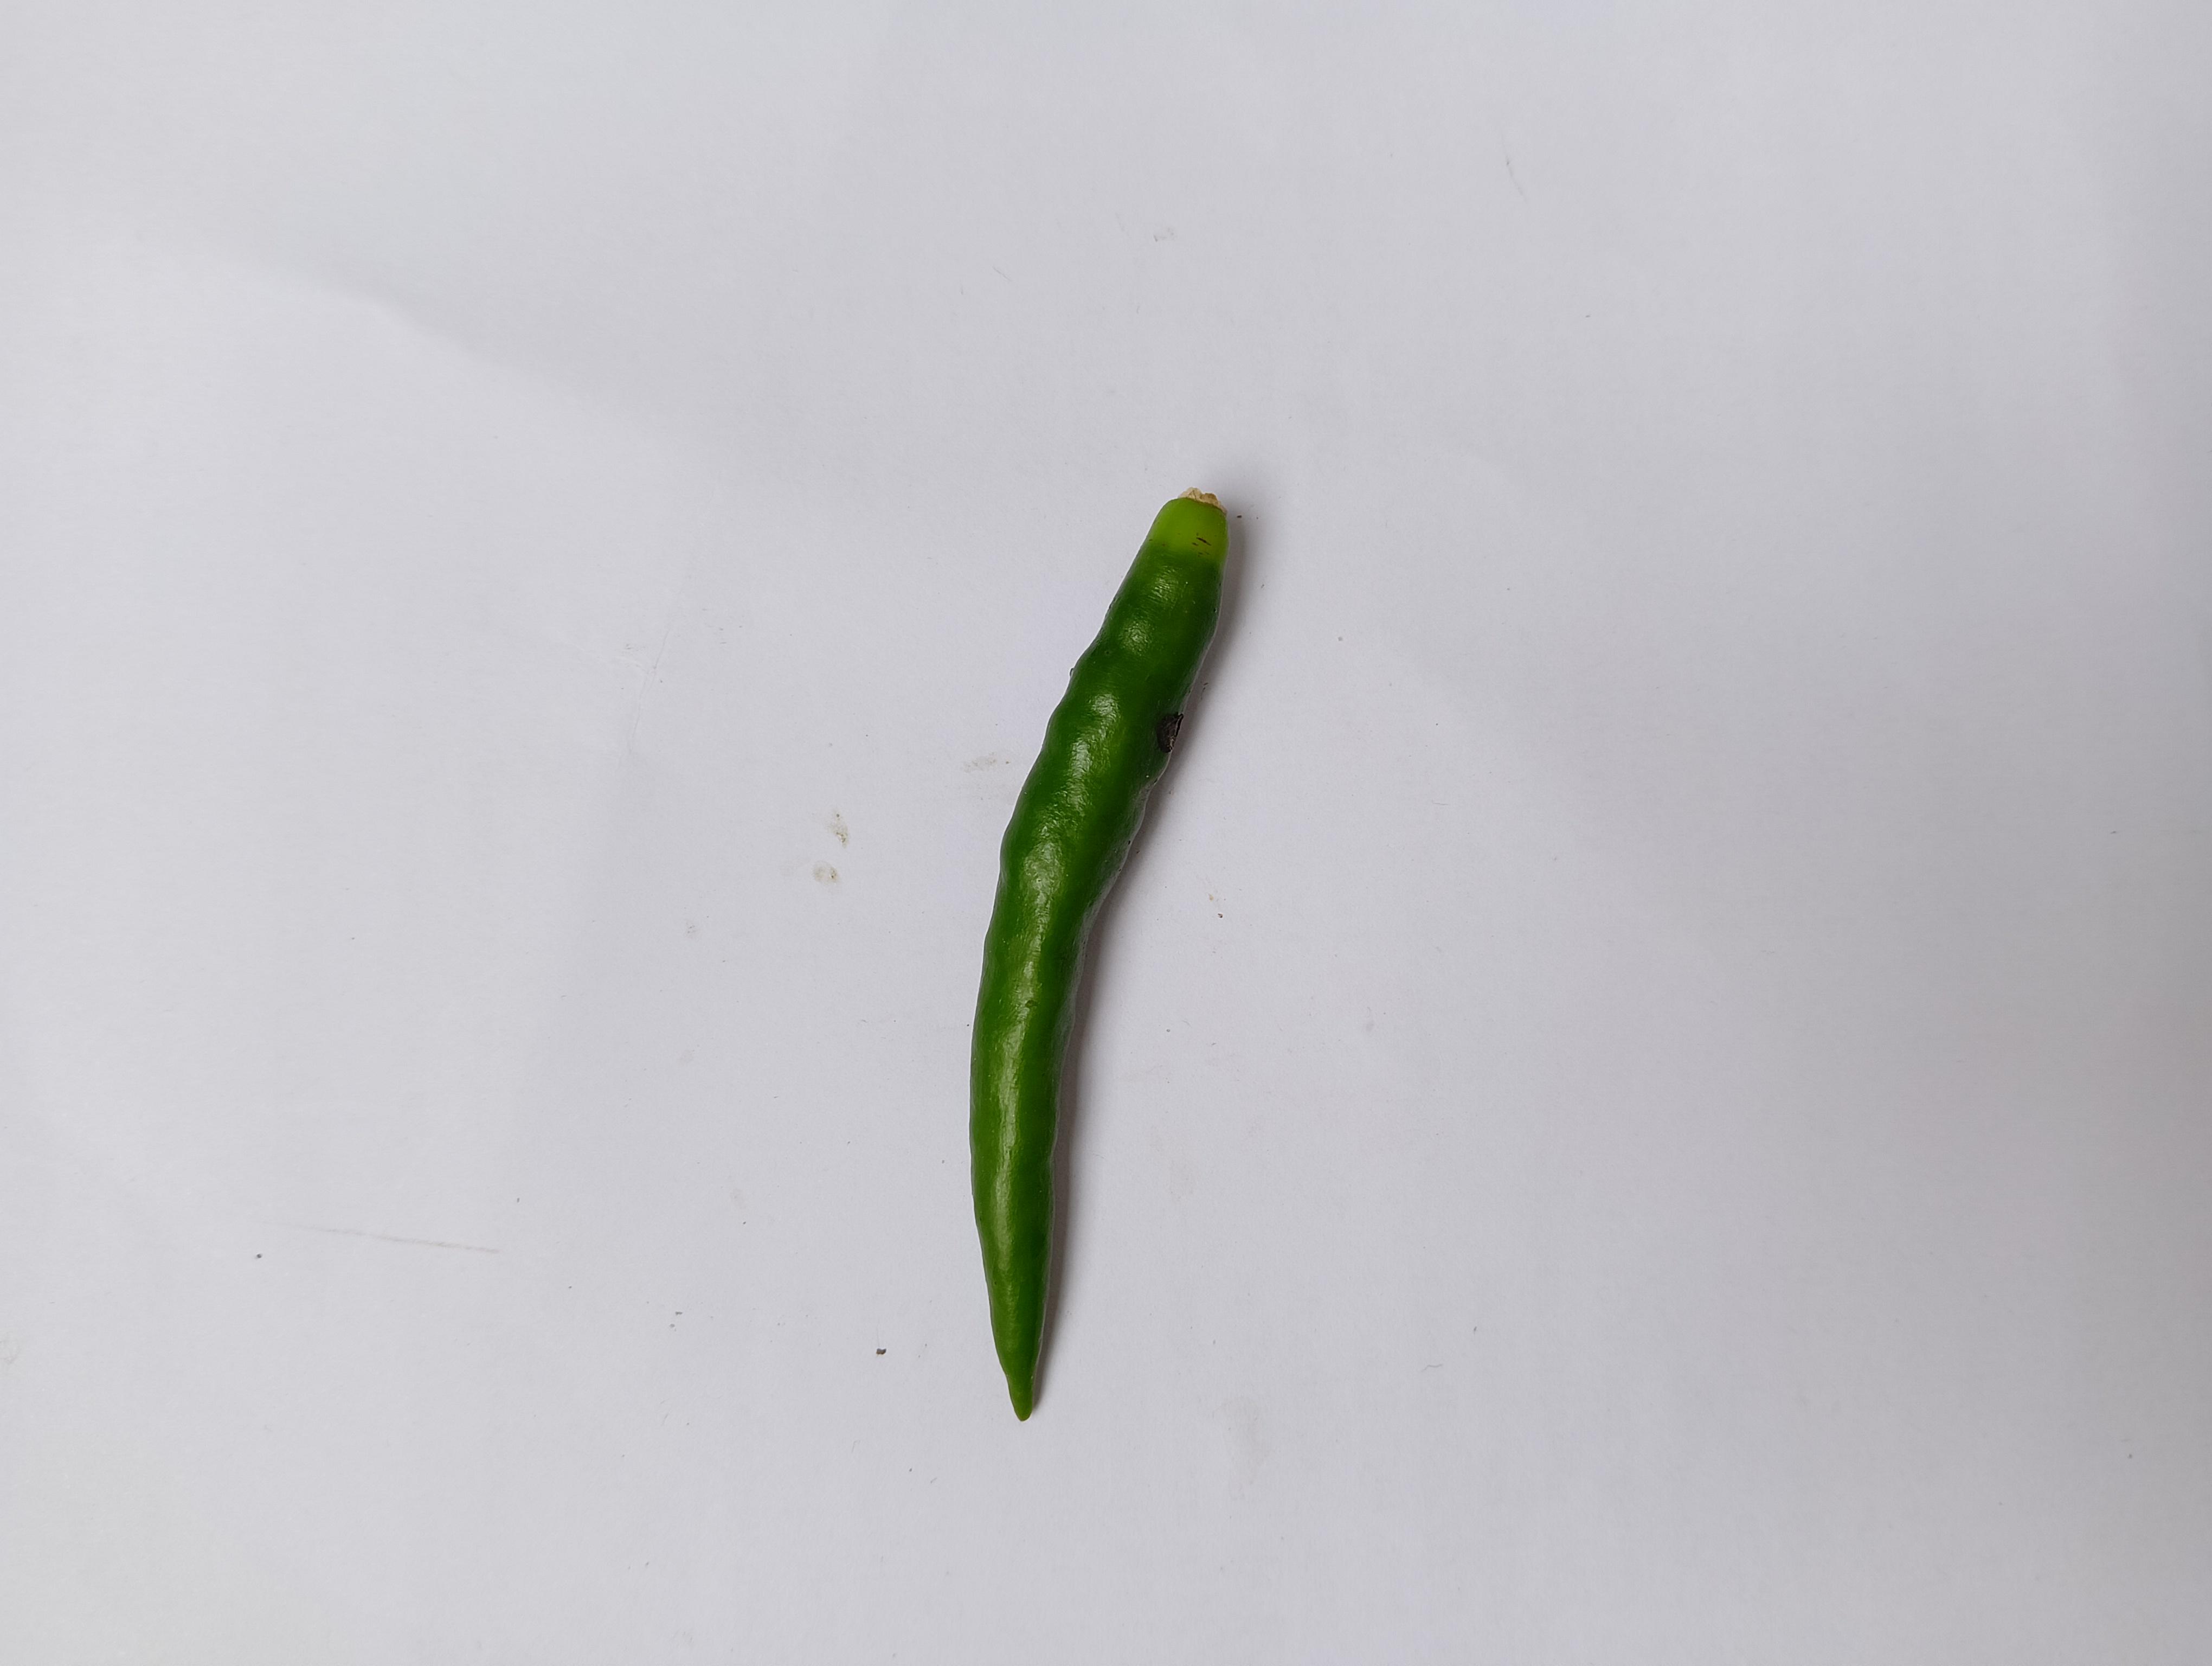
Label: Green Chili